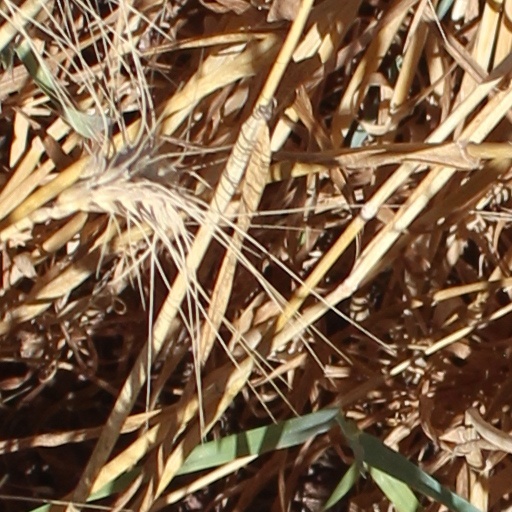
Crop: wheat